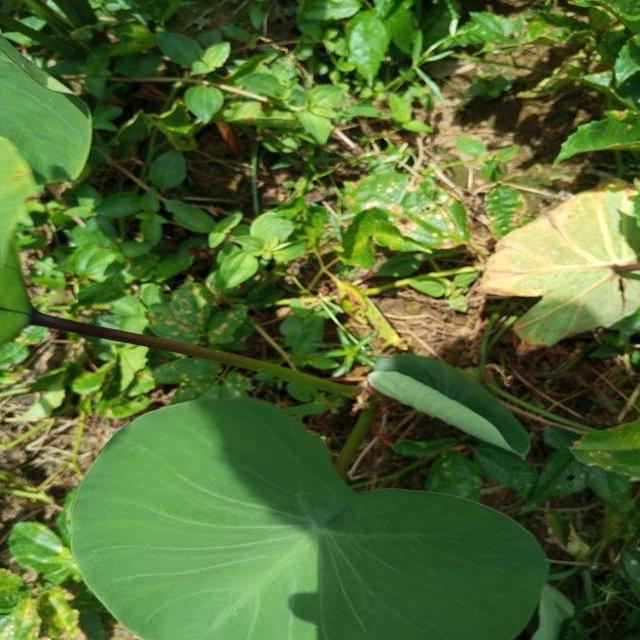
Label: Healthy